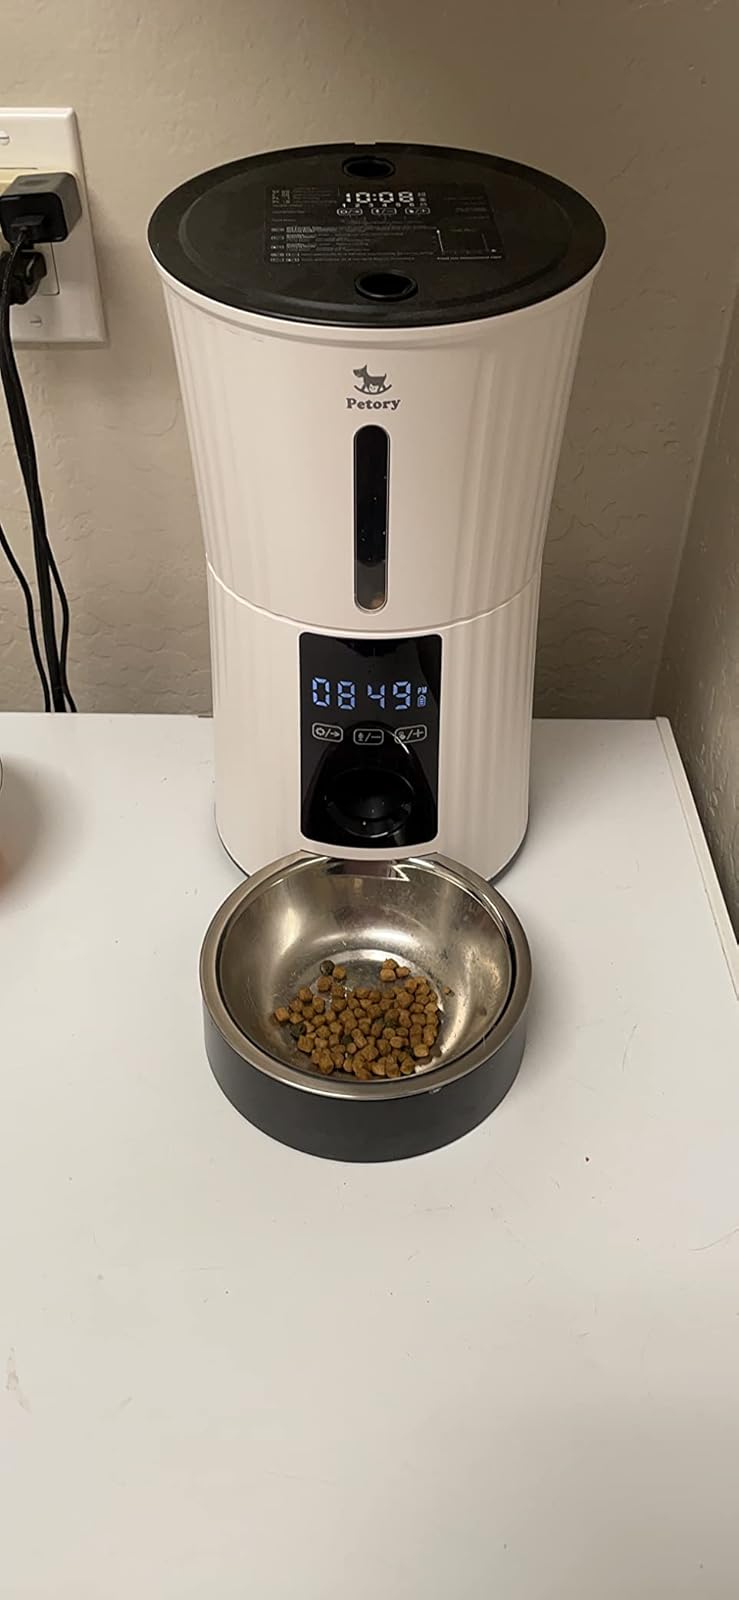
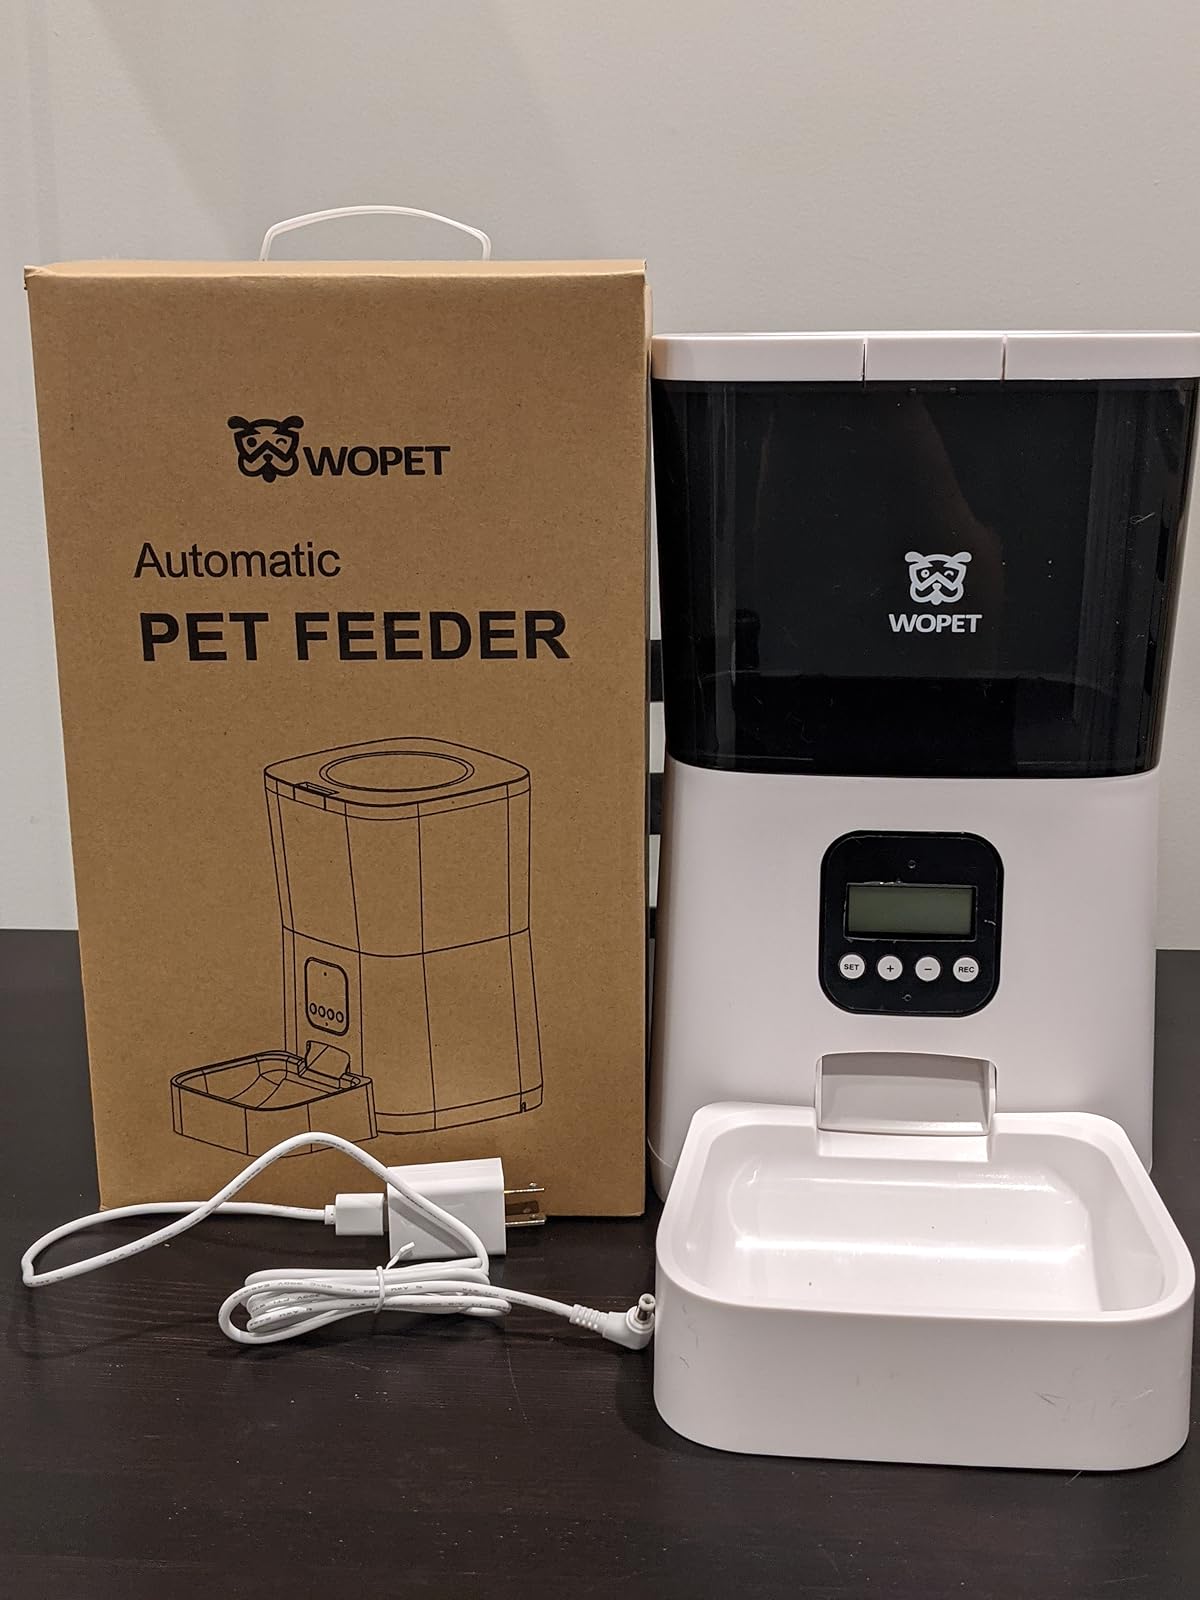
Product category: items_feeder
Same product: no